The Suffragette (newspaper)

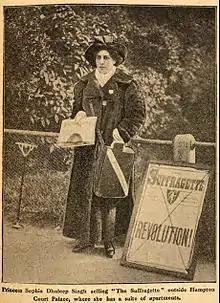
Sophia Duleep Singh selling "The Suffragette" outside Hampton Court Palace.

On 30 April 1913, the newspaper business manager Agnes Lake was arrested alongside Beatrice Sanders, Rachel Barrett, Harriet Kerr and Flora Drummond, in a police raid of the WSPU headquarters. On 2nd May 1913, Sidney Granville Drew, the managing director of Victoria House Printing Company who printed the newspaper, was arrested. Another subsequent printer, Edgar Whitely, was also arrested and was charged for inciting people to commit crime and join the WSPU. All of the copy being set up for printing was seized by the police. To avoid arrest, editor Christabel Pankhurst fled to France, but continued to provided editorial lead to "The Suffragette" through visitors such as Annie Kenney and Ida Wylie who crossed the Channel for her advice.